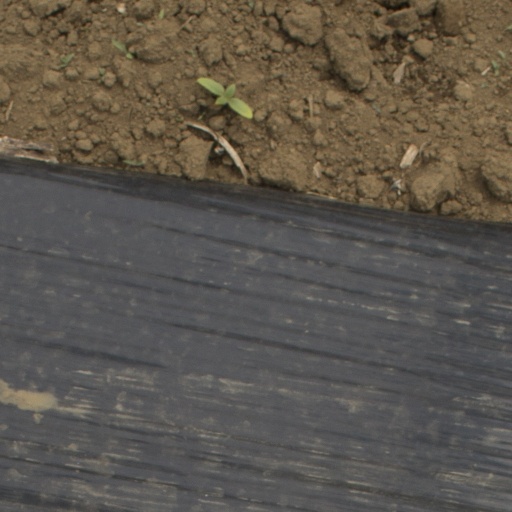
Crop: Jerusalem artichoke